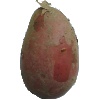
Label: Potato Red 1